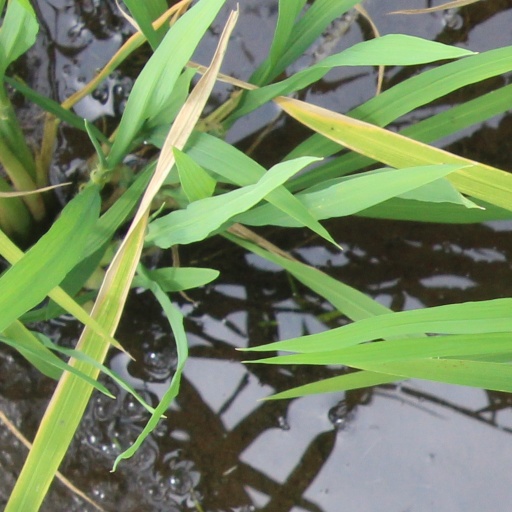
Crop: rice